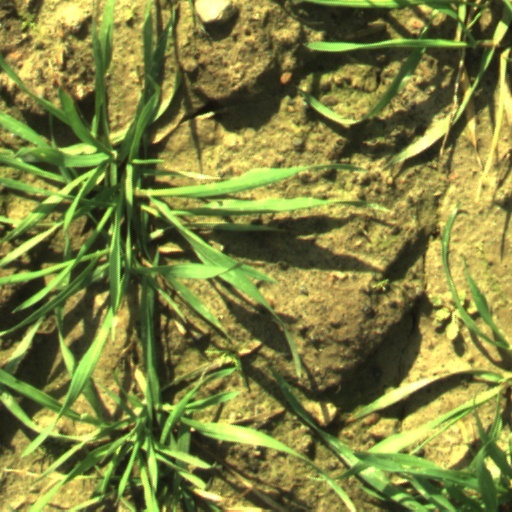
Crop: wheat